Kham

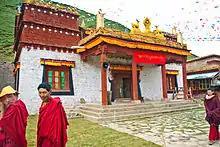
Monastery in Kham

In 1837, a minor chieftain Gompo Namgyal, of Nyarong in eastern Kham, began expanding his control regionally and launched offensives against the Hor States, Litang, Degé, the Chakla and Batang, becoming the paramount power in the region. China sent troops in against Namgyal which were defeated in 1849, and additional troops were not dispatched. Chinese military posts were present along the trading route, but "did not have any authority over the native chiefs". By 1862, Namgyal blocked trade routes from China to Central Tibet, and sent troops into China.